Imbabazi: The Pardon

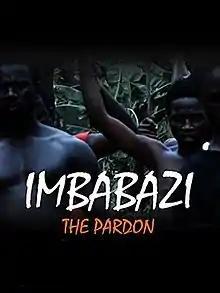
Film poster

Imbabazi: The Pardon is a 2013 Rwandan film, written and directed by Joël Karekezi in his feature film debut.